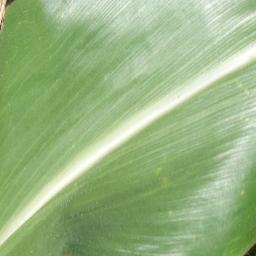
Label: Corn_(Maize)___Healthy